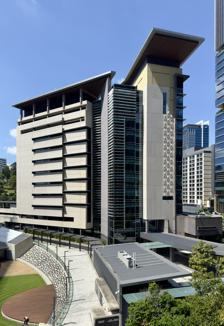
Building: Brisbane Magistrates Court building
Country: Australia
Year built: 2004
Court building in Queensland, Australia Brisbane Magistrates Court General information Location Brisbane , Queensland Address 363 George Street Country Australia Coordinates 27°28′05″S 153°01′18″E / 27.467923°S 153.021531°E / -27.467923; 153.021531 Current tenants Magistrates Court of Queensland Groundbreaking 23 September 2002 ( 2002-09-23 ) Opened 16 November 2004 Cost A$ 135.5m Technical details Floor count 14 Design and construction Architecture firm Cox Rayner Architects AB+M The Brisbane Magistrates Court building is located at 363 George Street , Brisbane in Queensland , Australia . The building is one of the many locations in the state that houses the Magistrates Court of Queensland . Location and features The building is a modern, purpose-built facility which currently contains 26 courtrooms. These include a dedicated Murri Court, two Coroners courts and four Small Claims hearing rooms. The building has the capacity to expand to 39 courtrooms. Construction started in September 2002 and the building was opened on 16 November 2004 by the Premier , Peter Beattie . The total budget for the project was A$ 135.5 million. The building was designed to provide improved support for victims and their families, and to vulnerable witnesses. It also contains a range of environmentally sustainable design initiatives including economy-cycle air conditioning, energy efficient lighting, rainwater tanks that hold 46 000 litres of water for use on external landscaping, motion sensors that lower air-conditioning and lighting when rooms are unoccupied, extensive use of passive sun control and low energy glass, solar hot water, and waste streaming systems. Public art The Brisbane Magistrates Court building is one of the largest infrastructure projects to incorporate the Queensland Government's Art Built-in policy, which requires two per cent of the capital works budget to be spent on art projects within the development. The building features a range of public artworks including sculptures, murals and paintings. References